Kilbrittain

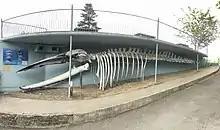
The skeleton of a fin whale displayed in the village.

On 15 January 2009, an 18-metre (59 ft) fin whale became stranded and subsequently died on a beach in Courtmacsherry Bay. Efforts were made by Courtmacsherry Lifeboat to get the whale back into the sea, but its size and weight meant that attempts to save the whale's life were unsuccessful. The whale was featured in a Channel 4 documentary "Inside Nature's Giants" which showed autopsies of large mammals.